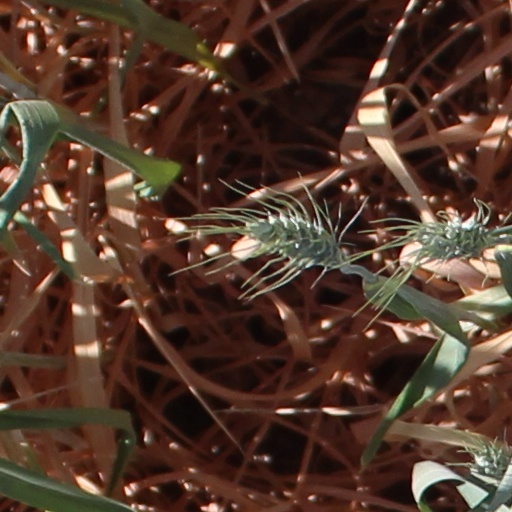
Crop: wheat